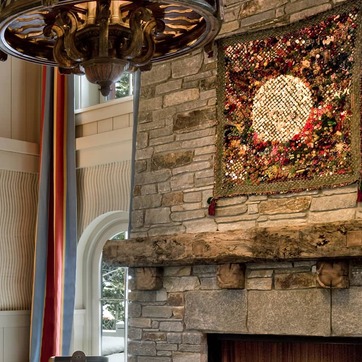
Material: stone